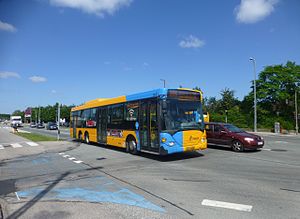
Linje 200S / Historie
Linje 200S på Tårnvej ved Nørregårdsvej i 2014.
Linje 200S er en buslinje i København mellem Buddinge st. og Avedøre Holme. Linjen er en del af Movias S-busnet og er udliciteret til Arriva, der driver linjen fra sit garageanlæg i Gladsaxe. I 2019 havde den ca. 2,6 mio. passagerer. Linjen kører på tværs gennem blandt andet Gladsaxe, Husum, Rødovre, Hvidovre og Friheden. Strækningen mellem Friheden st. og Avedøre Holme betjenes kun i dagtimerne mandag-fredag.